Holger Cahill

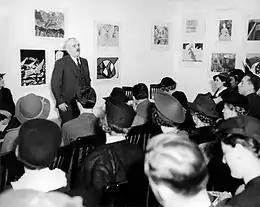
Holger Cahill, national director of the Federal Art Project, speaking at the Harlem Community Art Center (October 24, 1938)

From August 1935 until April 1943, Cahill was the national director of the Federal Art Project, the role for which he is best known today. His contributions to the research, documentation and understanding of the visual arts in America were wide-ranging—from the earliest crafts of the Native Americans to the abstract expressionists. In the 1920s, his early endorsement of American folk art as well as the early American modernists introduced their work to a larger public through exhibitions, catalogues and criticism. During his tenure of the WPA, his oversight of the Index of American Design established a greater understanding of the variety and quality of American iconographic imagery.